Gulf War: Operation Desert Hammer

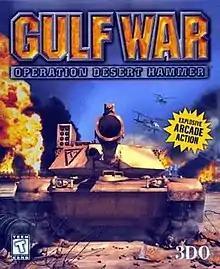
Cover art

Gulf War: Operation Desert Hammer is an action game developed and published by The 3DO Company in 1999.